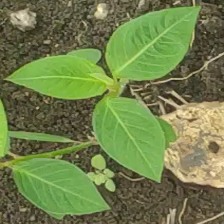
Weed species: Moti_dudhi(Euphorbia_geneculata_L)